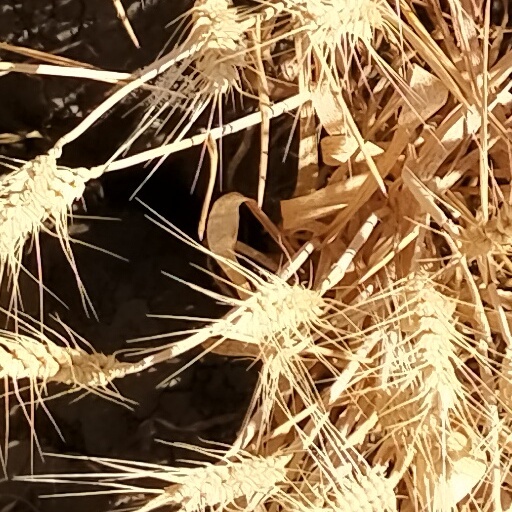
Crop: wheat